Homer vs. Dignity

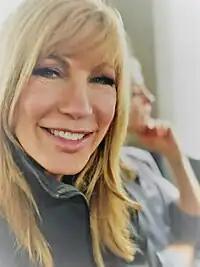
Leeza Gibbons guest starred as herself.

The episode was written by Rob LaZebnik and directed by Neil Affleck, the last episode that he directed. It is LaZebnik's first full written script with the first script being "G-G-Ghost D-D-Dad" from "Treehouse of Horror XI" and draws its plot from the British film "The Magic Christian", itself an adaptation of Terry Southern's novel of the same name. There was originally a sub-plot with Smithers' musical. LaZebnik brought some friends and his wife to the table read and during the third act was repeatedly ended and went badly making Larry Doyle laugh hysterically. There was another prank where Mr. Burns put a lottery ticket into a grave and everybody went digging for the lottery ticket. The episode includes a character named Rusty the Clown, a reference to Rusty Nails, the inspiration for Krusty the Clown.